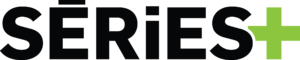
Logo Séries+ depuis 2016
Séries Plus, stylisé en sériesplus, est une chaîne de télévision québécoise diffusant des séries télévisées de genre policier, médical, aventure et de drame. La chaîne fut créée le 31 janvier 2000 et appartient à Corus Entertainment.